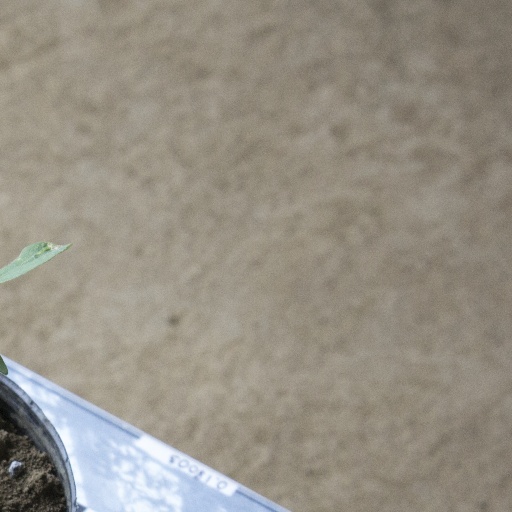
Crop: soybean